David Charles (minister)

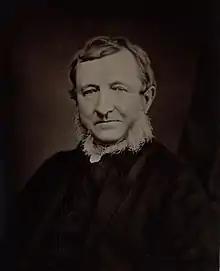
Photograph of David Charles

David Charles (23 July 1812 – 13 December 1878) was a Welsh Calvinistic Methodist cleric and educator, who was one of the men behind the foundation of the University College of Wales, Aberystwyth.